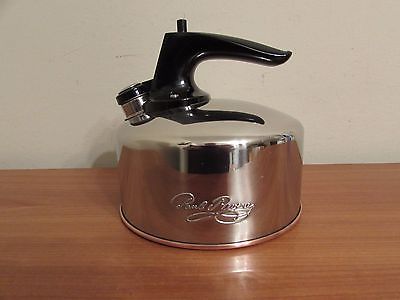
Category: kettle